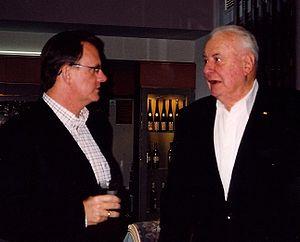
Edward Gough Whitlam, AC, QC, né le 11 juillet 1916 à Melbourne en Australie et mort le 20 octobre 2014, est un homme d'État travailliste qui fut le vingt et unième premier ministre d'Australie du 5 décembre 1972 au 11 novembre 1975.